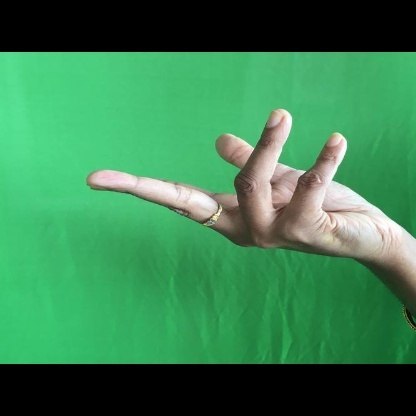
Mudra: Alapadmam